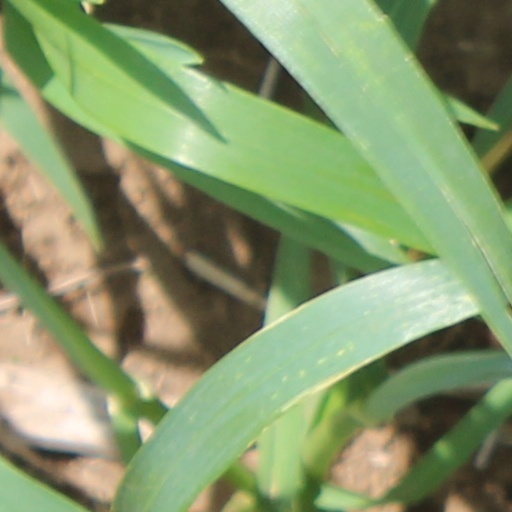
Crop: wheat